Church Street tram stop

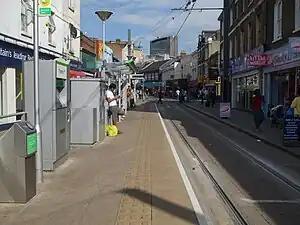

Church Street is a tram stop for westbound Tramlink trams in central Croydon, England. It serves all routes, with routes either turning right to continue around the 'Croydon Loop', or carrying on westward towards Wimbledon and Therapia Lane.